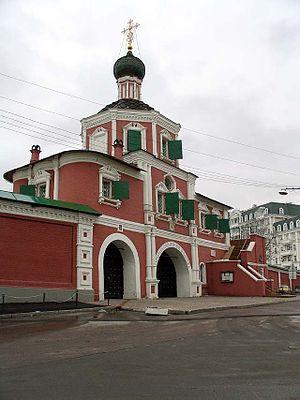
Le monastère de la Conception ou monastère Zatchatievski est un monastère russe orthodoxe situé dans le quartier Khamovniki de Moscou, au nord de la Moskova. Le monastère a été fermé par les bolchéviques en 1918 et a rouvert en 1995.